Hiraab Imamate

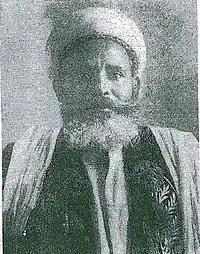
Sharif Aydurus, Somali historian and religious scholar, belonging to the Ashraf clan

Called "Regno di Magadozo" or the Kingdom of Magadoxo in official medieval bulletins, at their peak the Yacquub Imams would go on to dominate what became Greater Benadir.